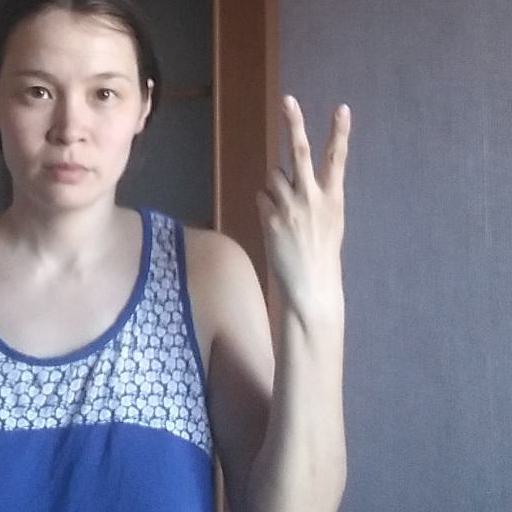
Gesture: peace_inverted